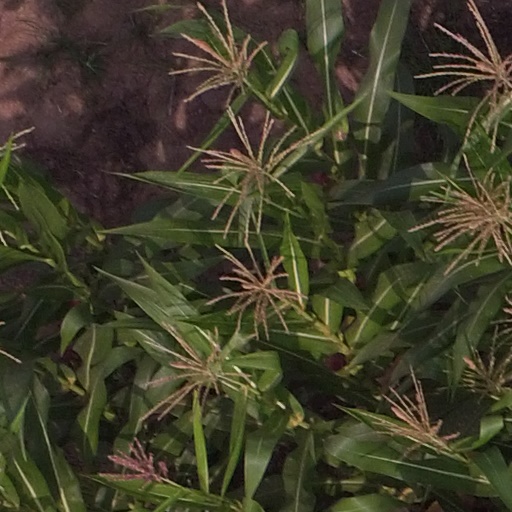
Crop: maize; corn